John C. Bowers

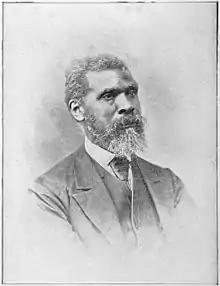

John C. Bowers, Jr. (February 9, 1811 – October 5, 1873) was an African American entrepreneur, organist and vestryman at St. Thomas African Episcopal Church, and a founding member of the first Grand United Order of Odd Fellows for African Americans in Pennsylvania. He was active in the anti-slavery movement in Philadelphia, and involved in the founding of several organizations including the Pennsylvania Anti-Slavery Society. "A fervent abolitionist and outspoken opponent of colonization, [he] was much in demand as a public speaker."